Describe the emotion expressed in this image:  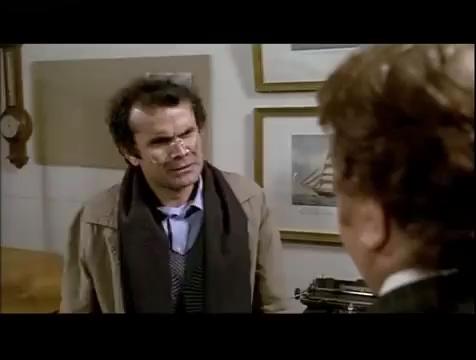
This person displays Fear, valence and arousal with low intensity.